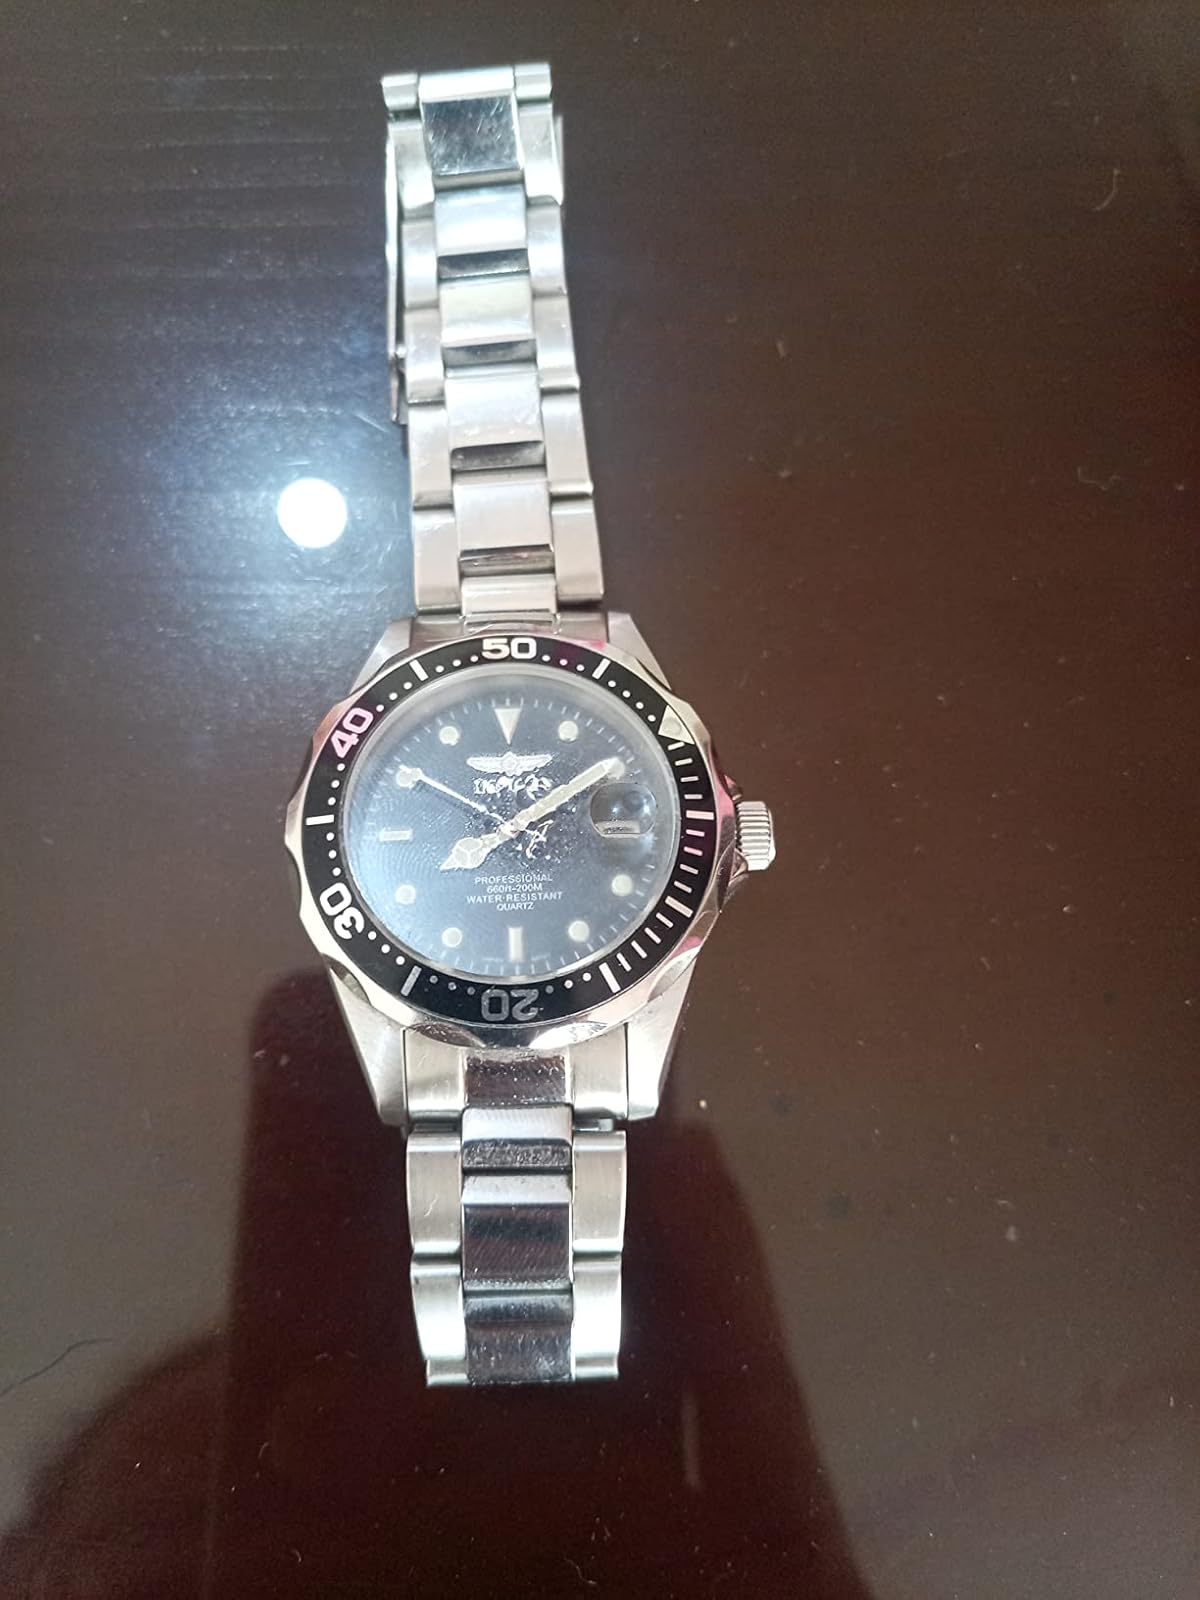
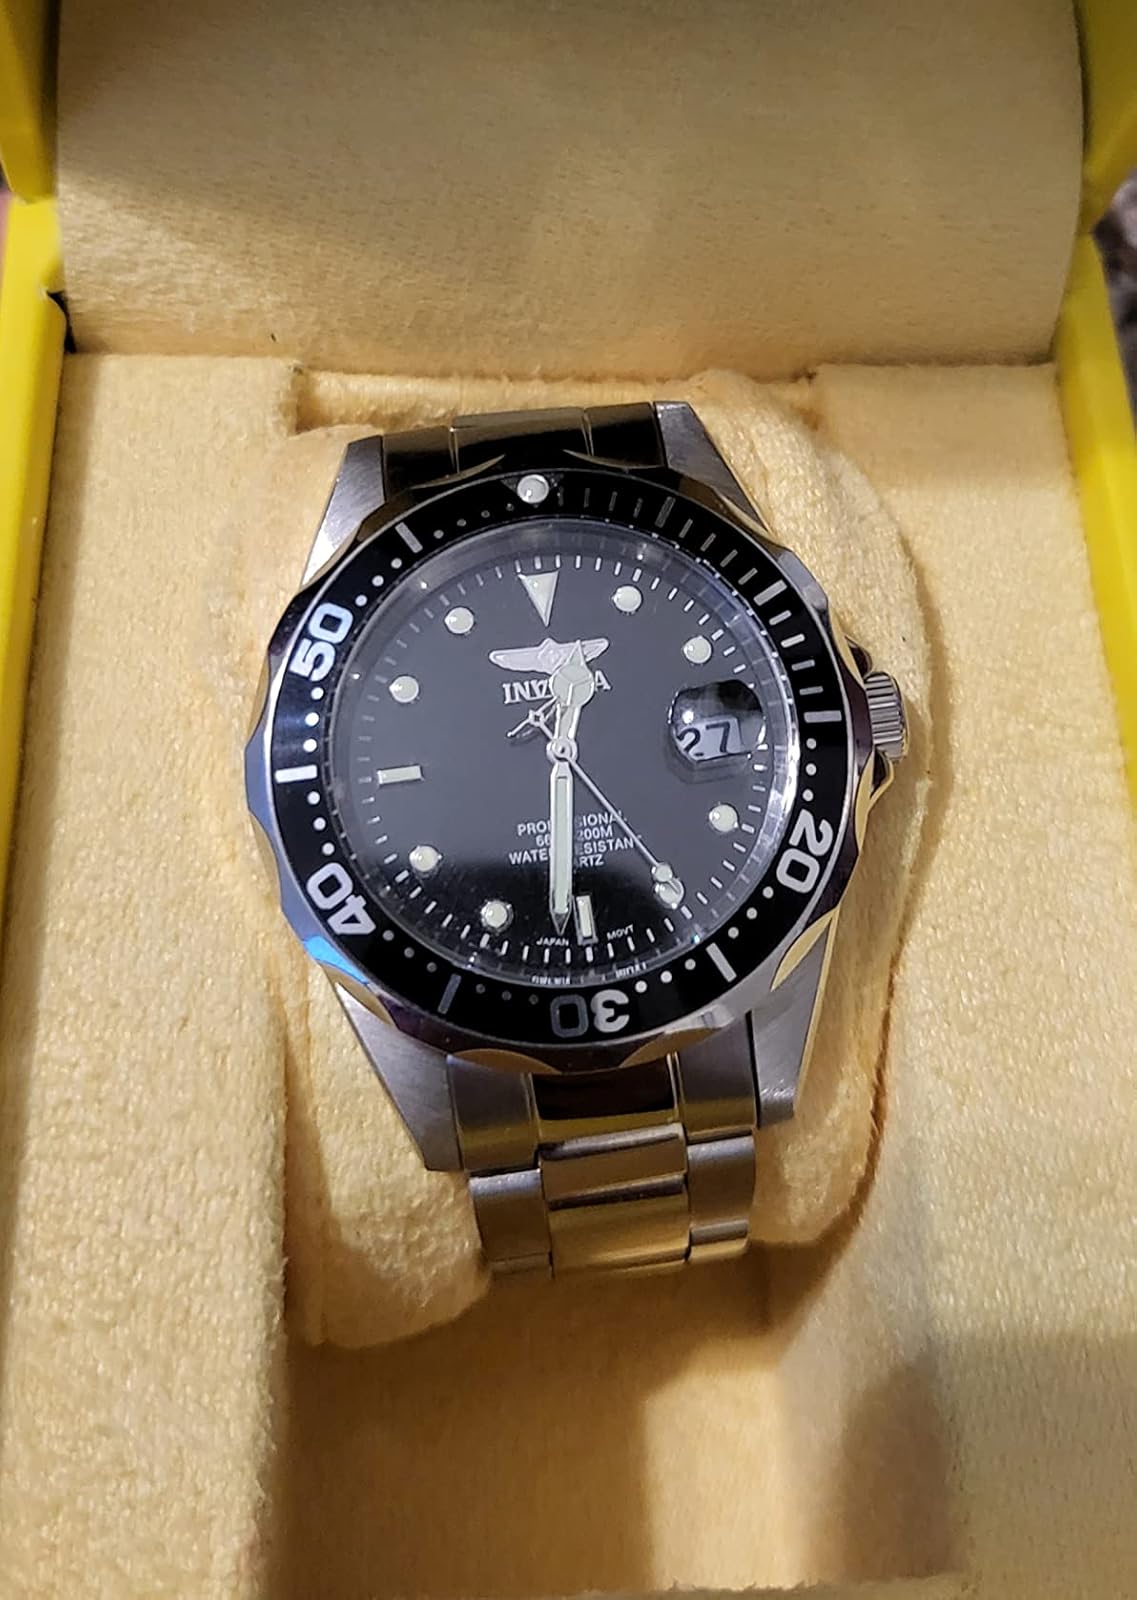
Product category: accessories_watch
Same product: yes